Tres Piedras, New Mexico

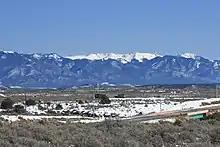
Wheeler Peak of the Sangre de Cristo Mountains from Tres Piedras

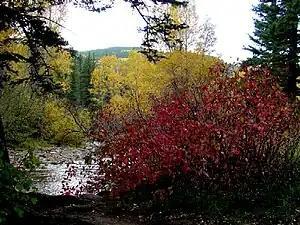
Fall colors in Carson National Forest near Tres Piedras

Tres Piedras (Spanish: three rocks) is an unincorporated community in Taos County, northern New Mexico, United States, adjacent to Carson National Forest.